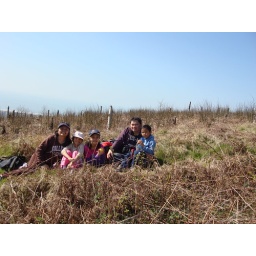
on top of Mynyd Dinas, the hill over looking the town of Port Talbot, at the Gower coast of South Wales.